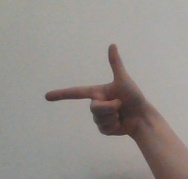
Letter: yaa